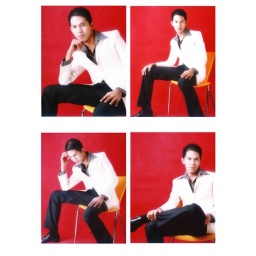
calendar boy in red